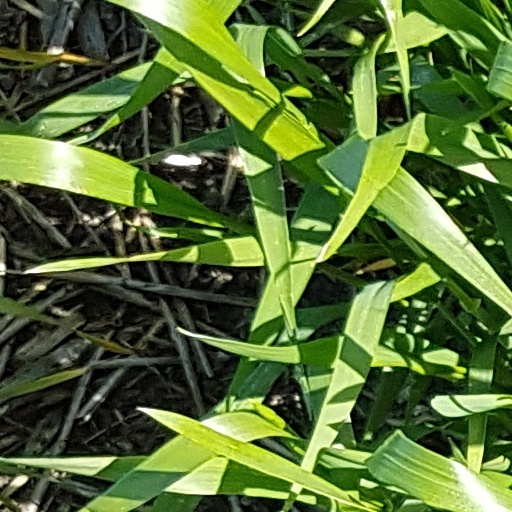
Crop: wheat